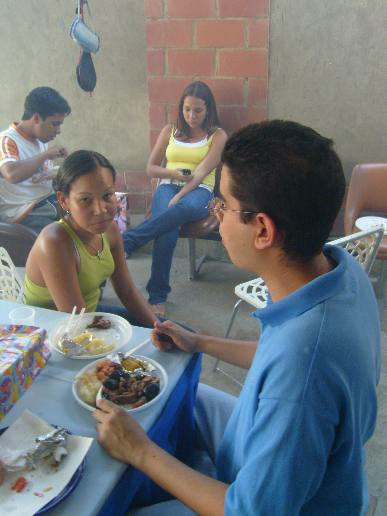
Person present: Yes